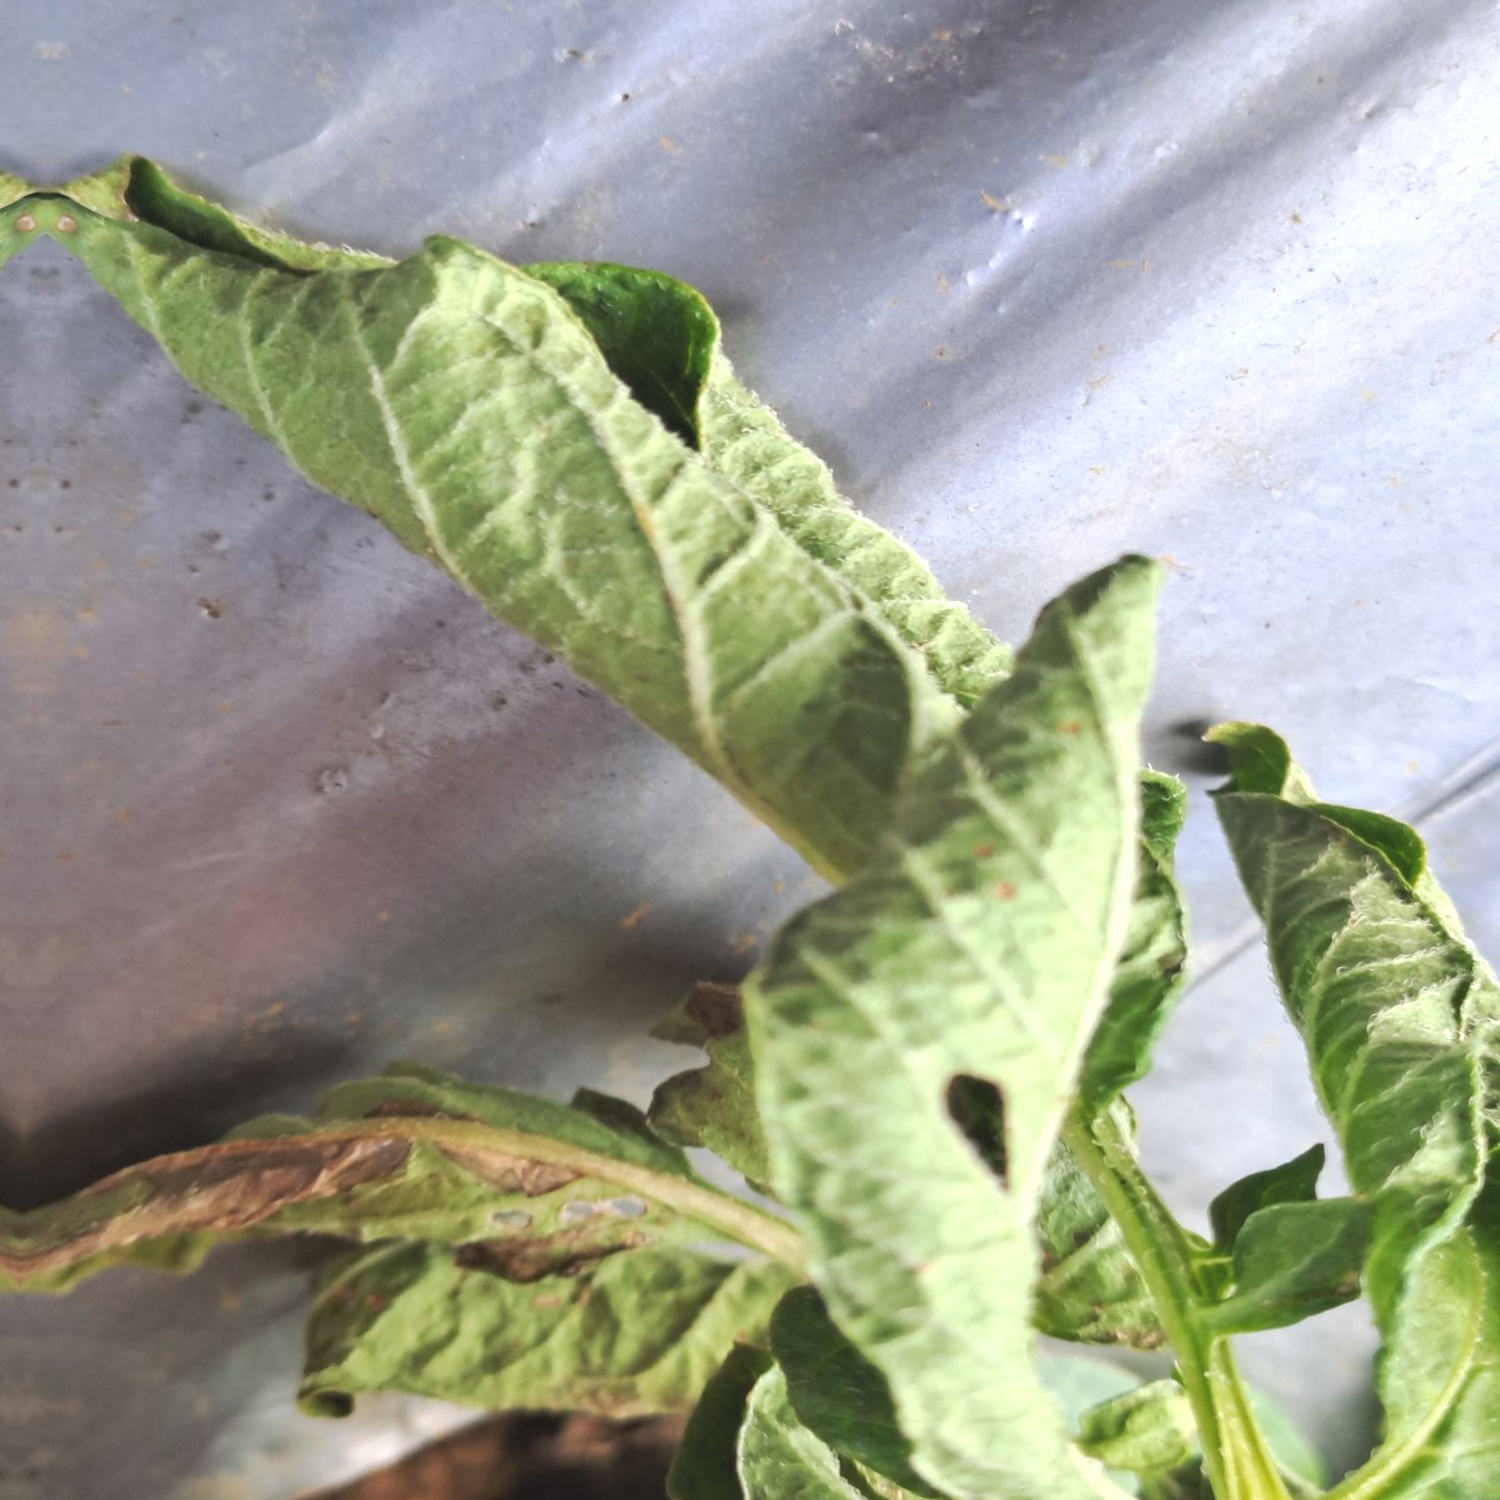
Etiqueta: Pudricion_Parda